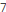
Number: 7